List of Canadian comedians

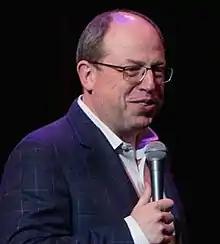
man in dark suit smiling with microphone

Domestic audiences traditionally value the collective good over individual freedom of expression, and as a consequence also value politeness and modesty. To overcome the taboo against social criticism, some Canadian comedians will link comedic discontent to group survival. Others will use a character or persona as a comedic mask, a tool which has allowed satire to gain mainstream popularity. Comedic characters with broad appeal are typically low-status, non-threatening, and likeable despite their misbehaviour.